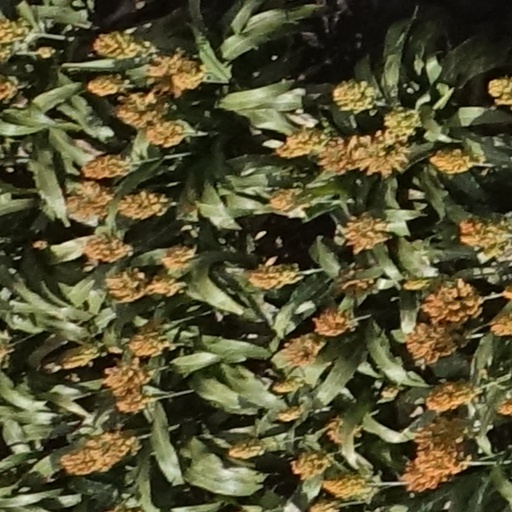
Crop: sorghum